Thaumasia quadrangle

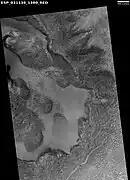
Wide view of field of intersecting dunes, as seen by HiRISE under HiWish program

Many places on Mars have sand dunes. Some craters in Thaumasia show dark blotches in them. High resolution photos show that the dark markings are dark sand dunes. Dark sand dunes probably contain the igneous rock basalt. Brashear Crater, pictured below, is one crater with dark dunes.